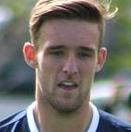
Age: 18